Taga Taisha-mae Station

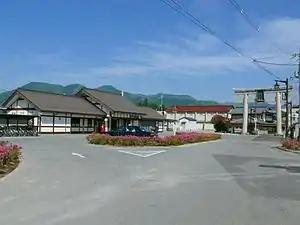
Taga Taisha-mae Station, May 2007

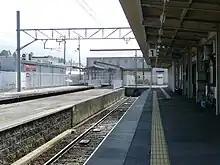
Taga Taisha-mae Station platforms

Taga Taisha-mae Station is the terminus of the Ohmi Railway Taga Line, and is located 2.5 rail kilometers from the opposing terminus of the line at Takamiya Station.